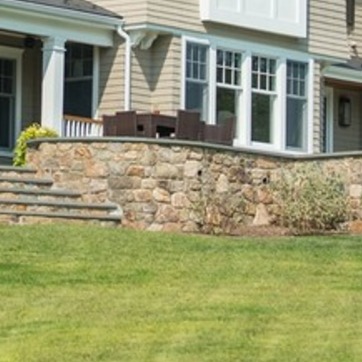
Material: stone